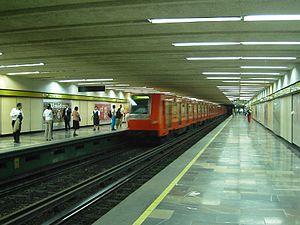
La ligne 3 est une des douze lignes du métro de Mexico, au Mexique.